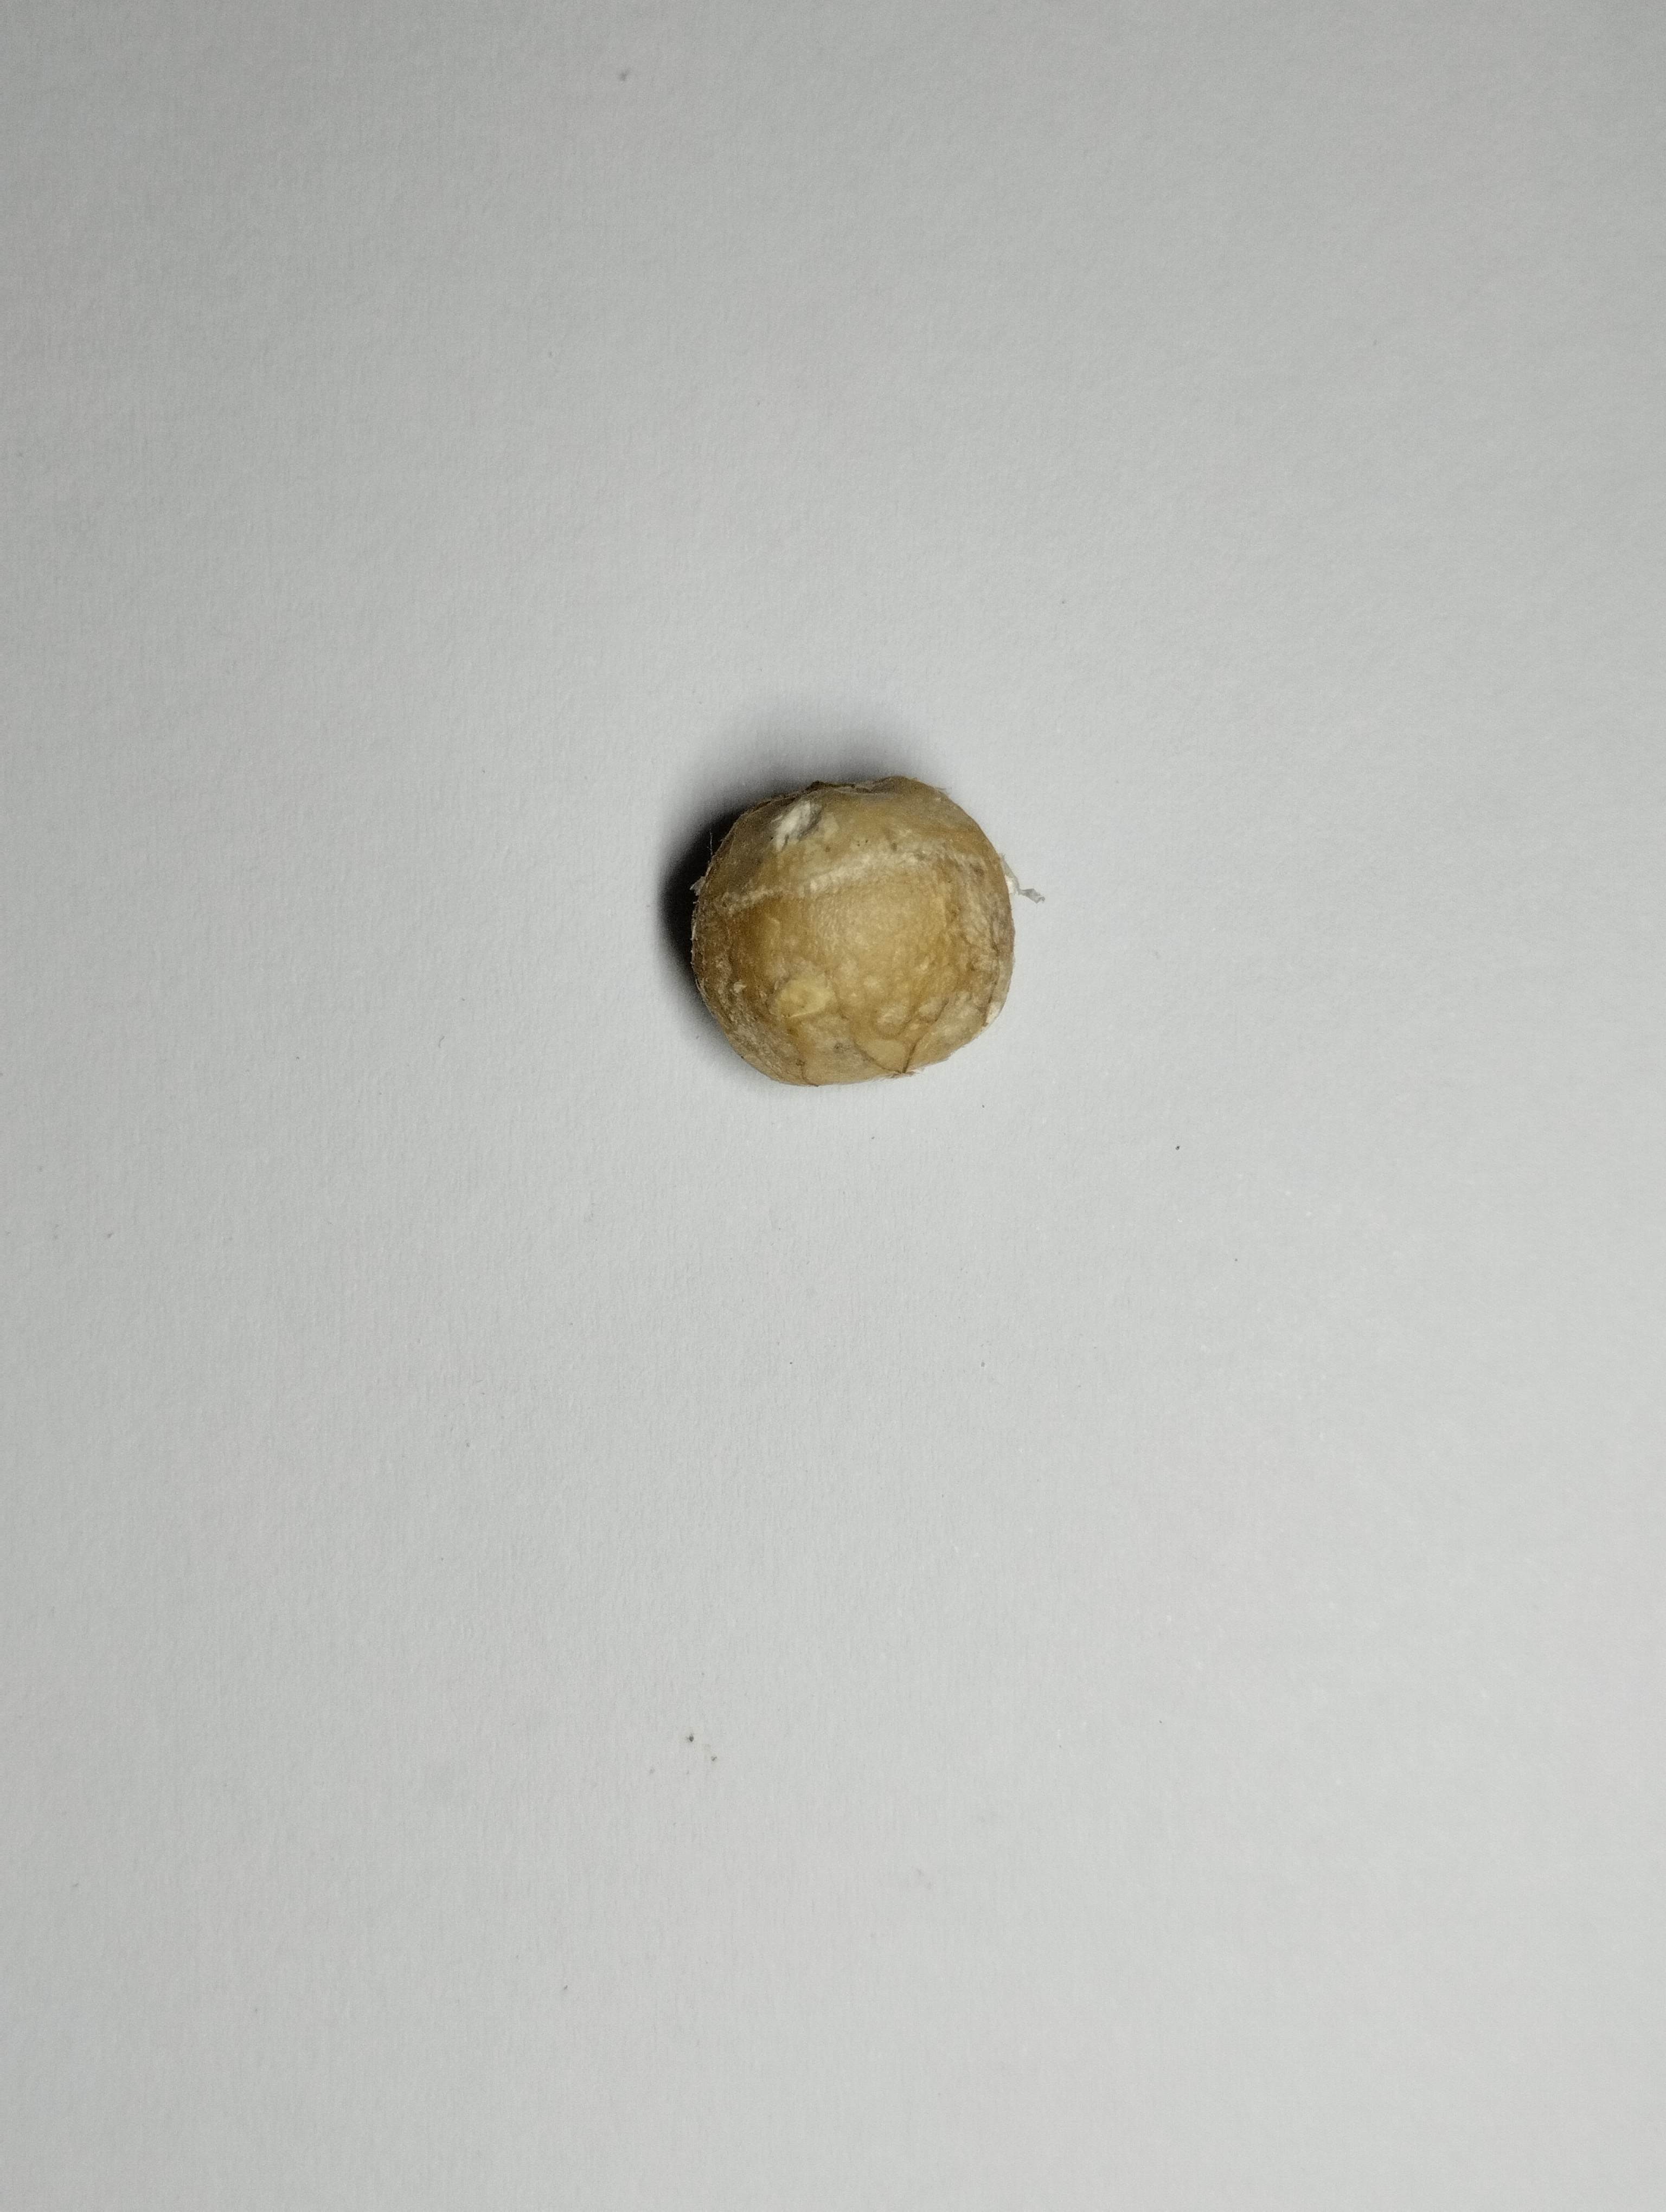
Label: bagus (good seed)